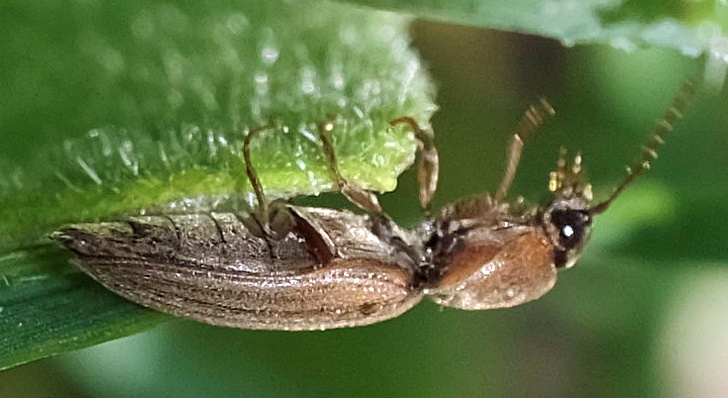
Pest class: clickbeetles_wireworms